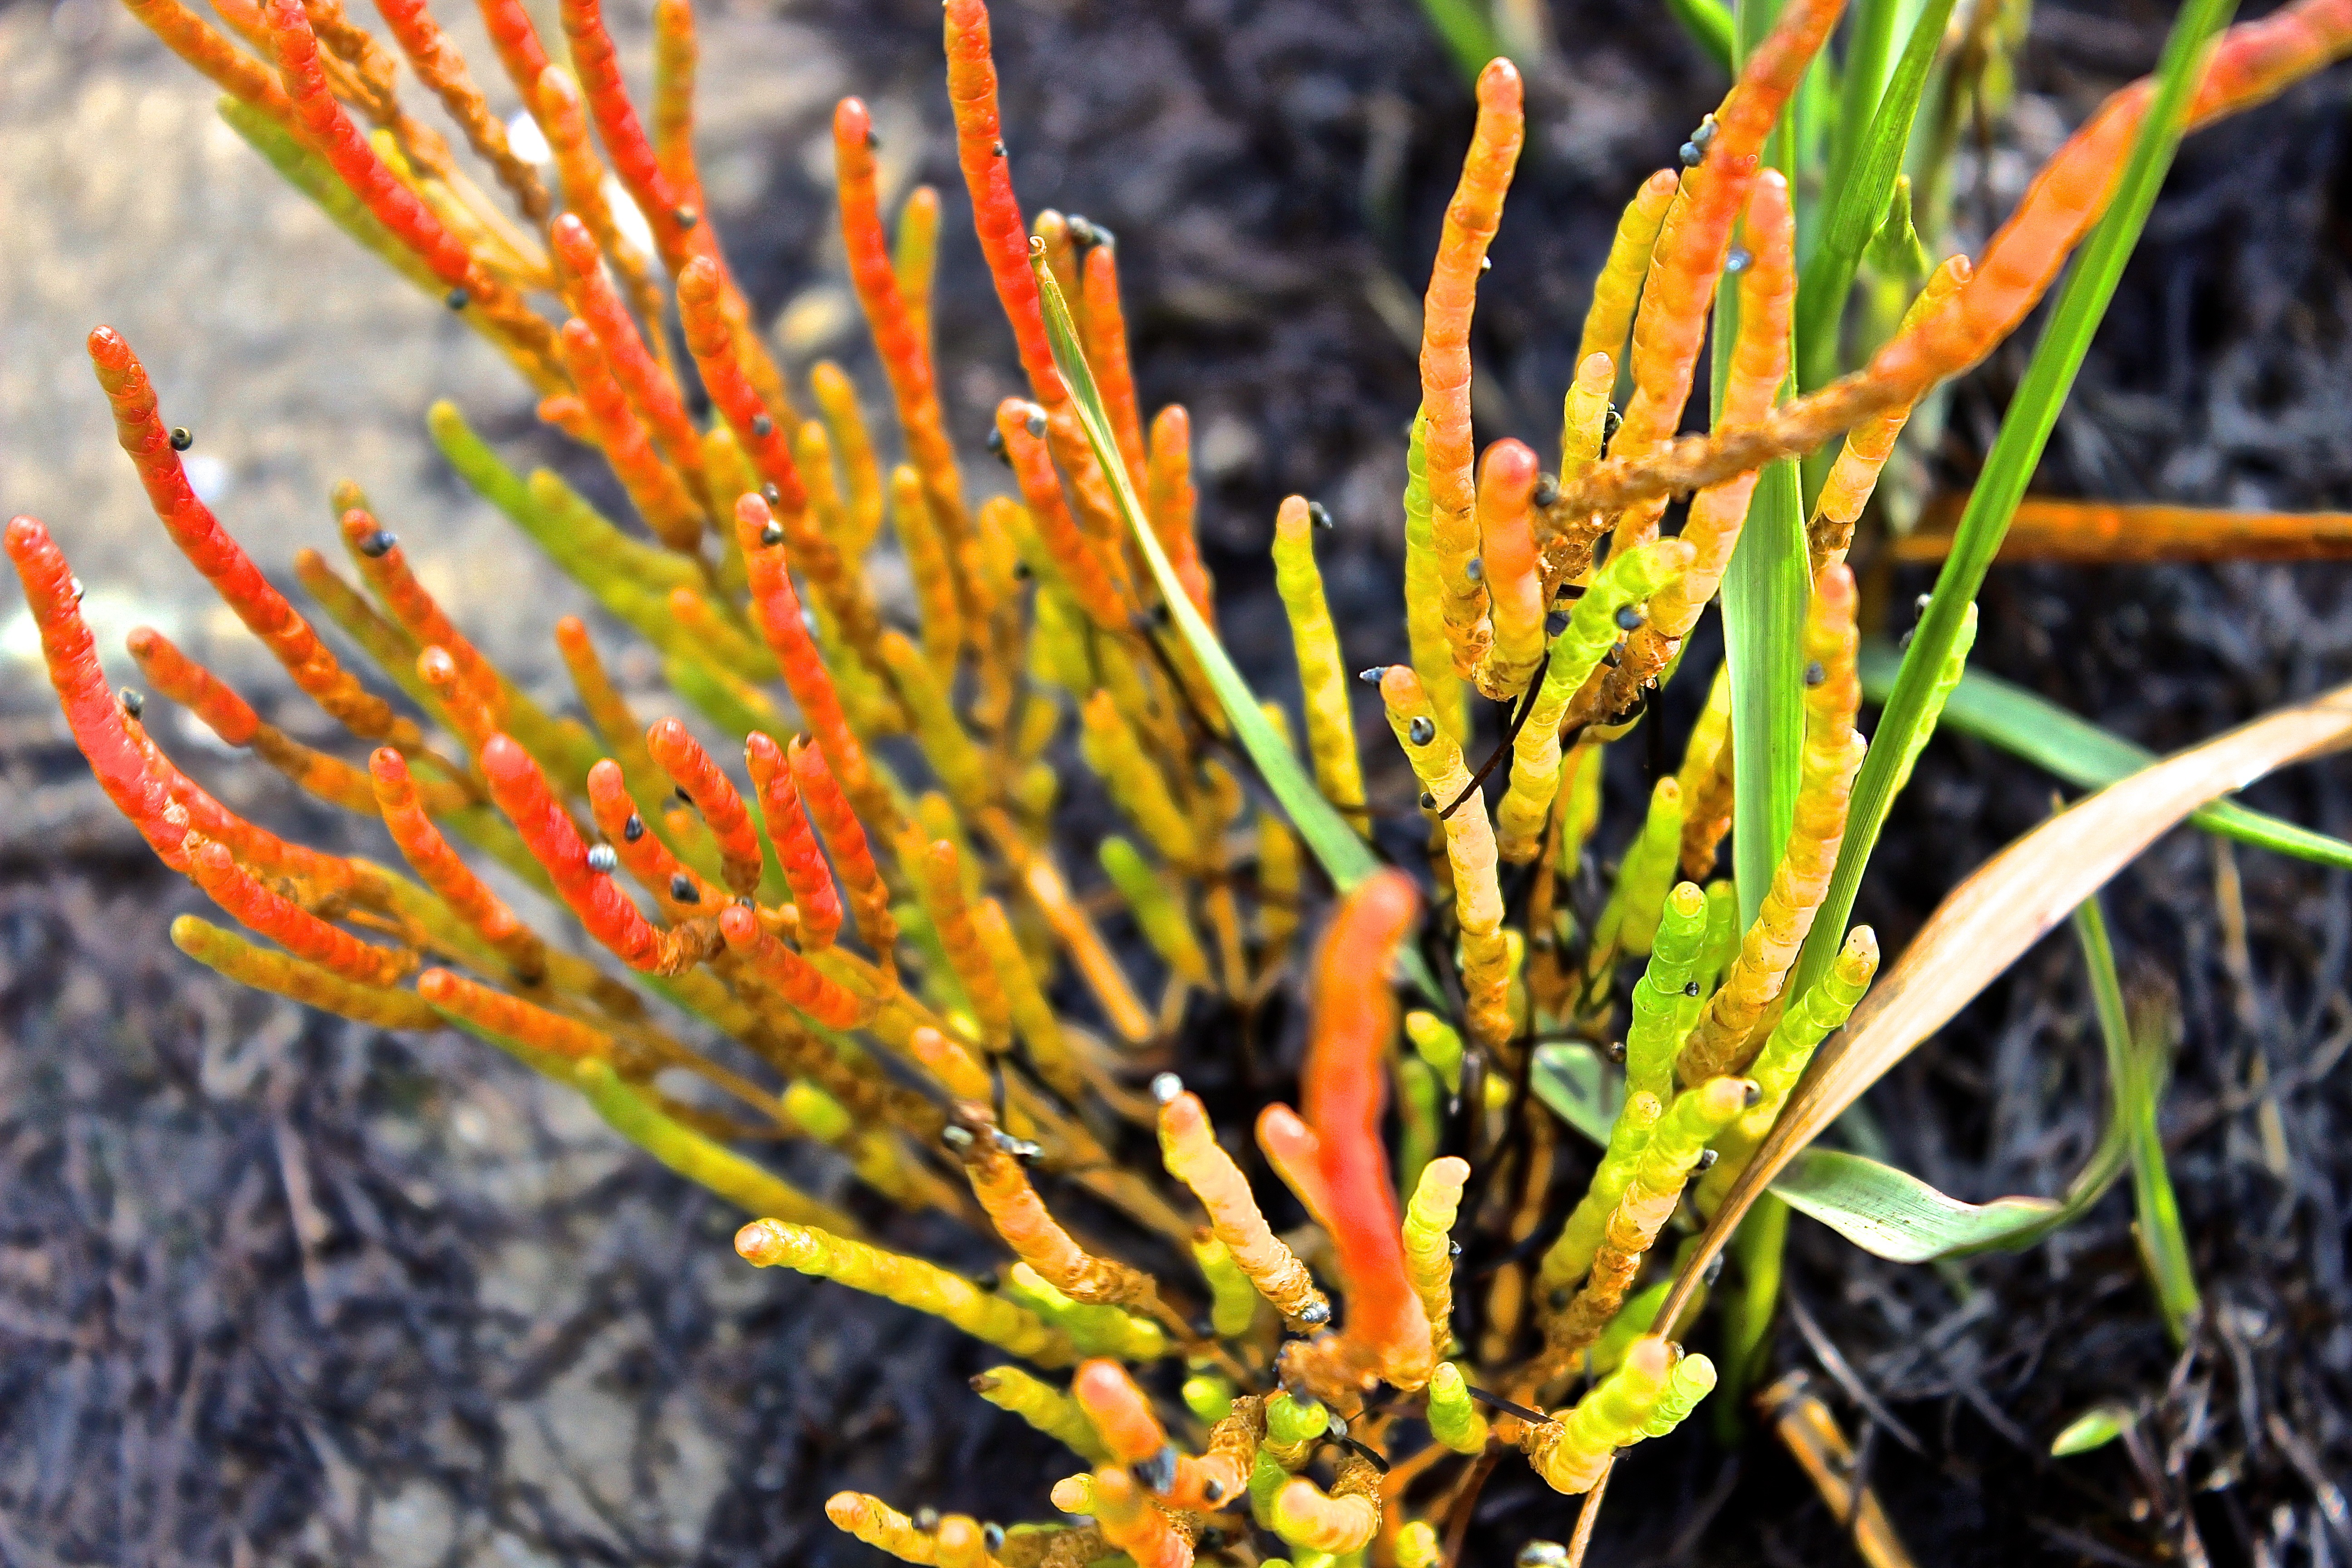
tree, nature, grass, branch, plant, leaf, flower, autumn, botany, colorful, aquatic plant, flora, wildflower, shrub, macro photography, flowering plant, grass family, plant stem, woody plant, land plant, beach plant